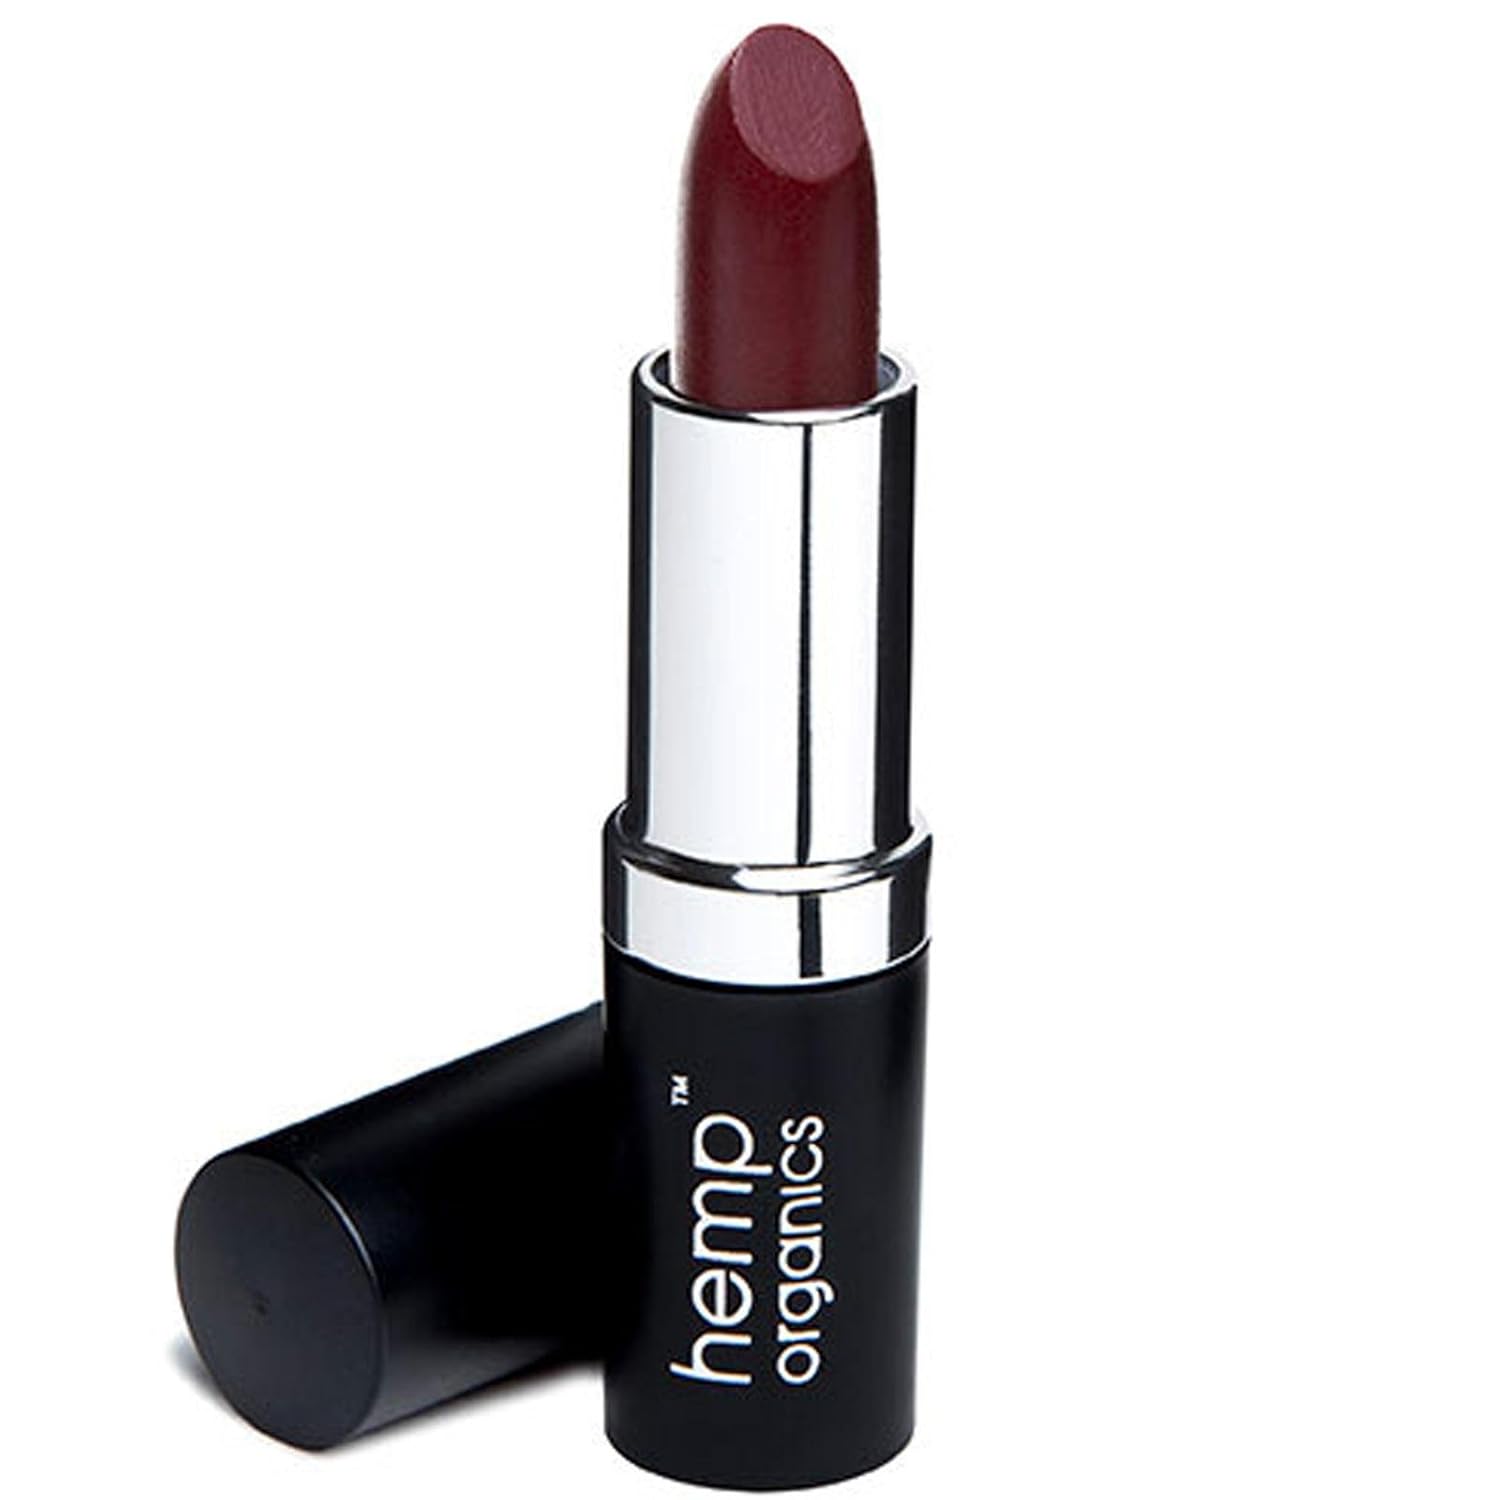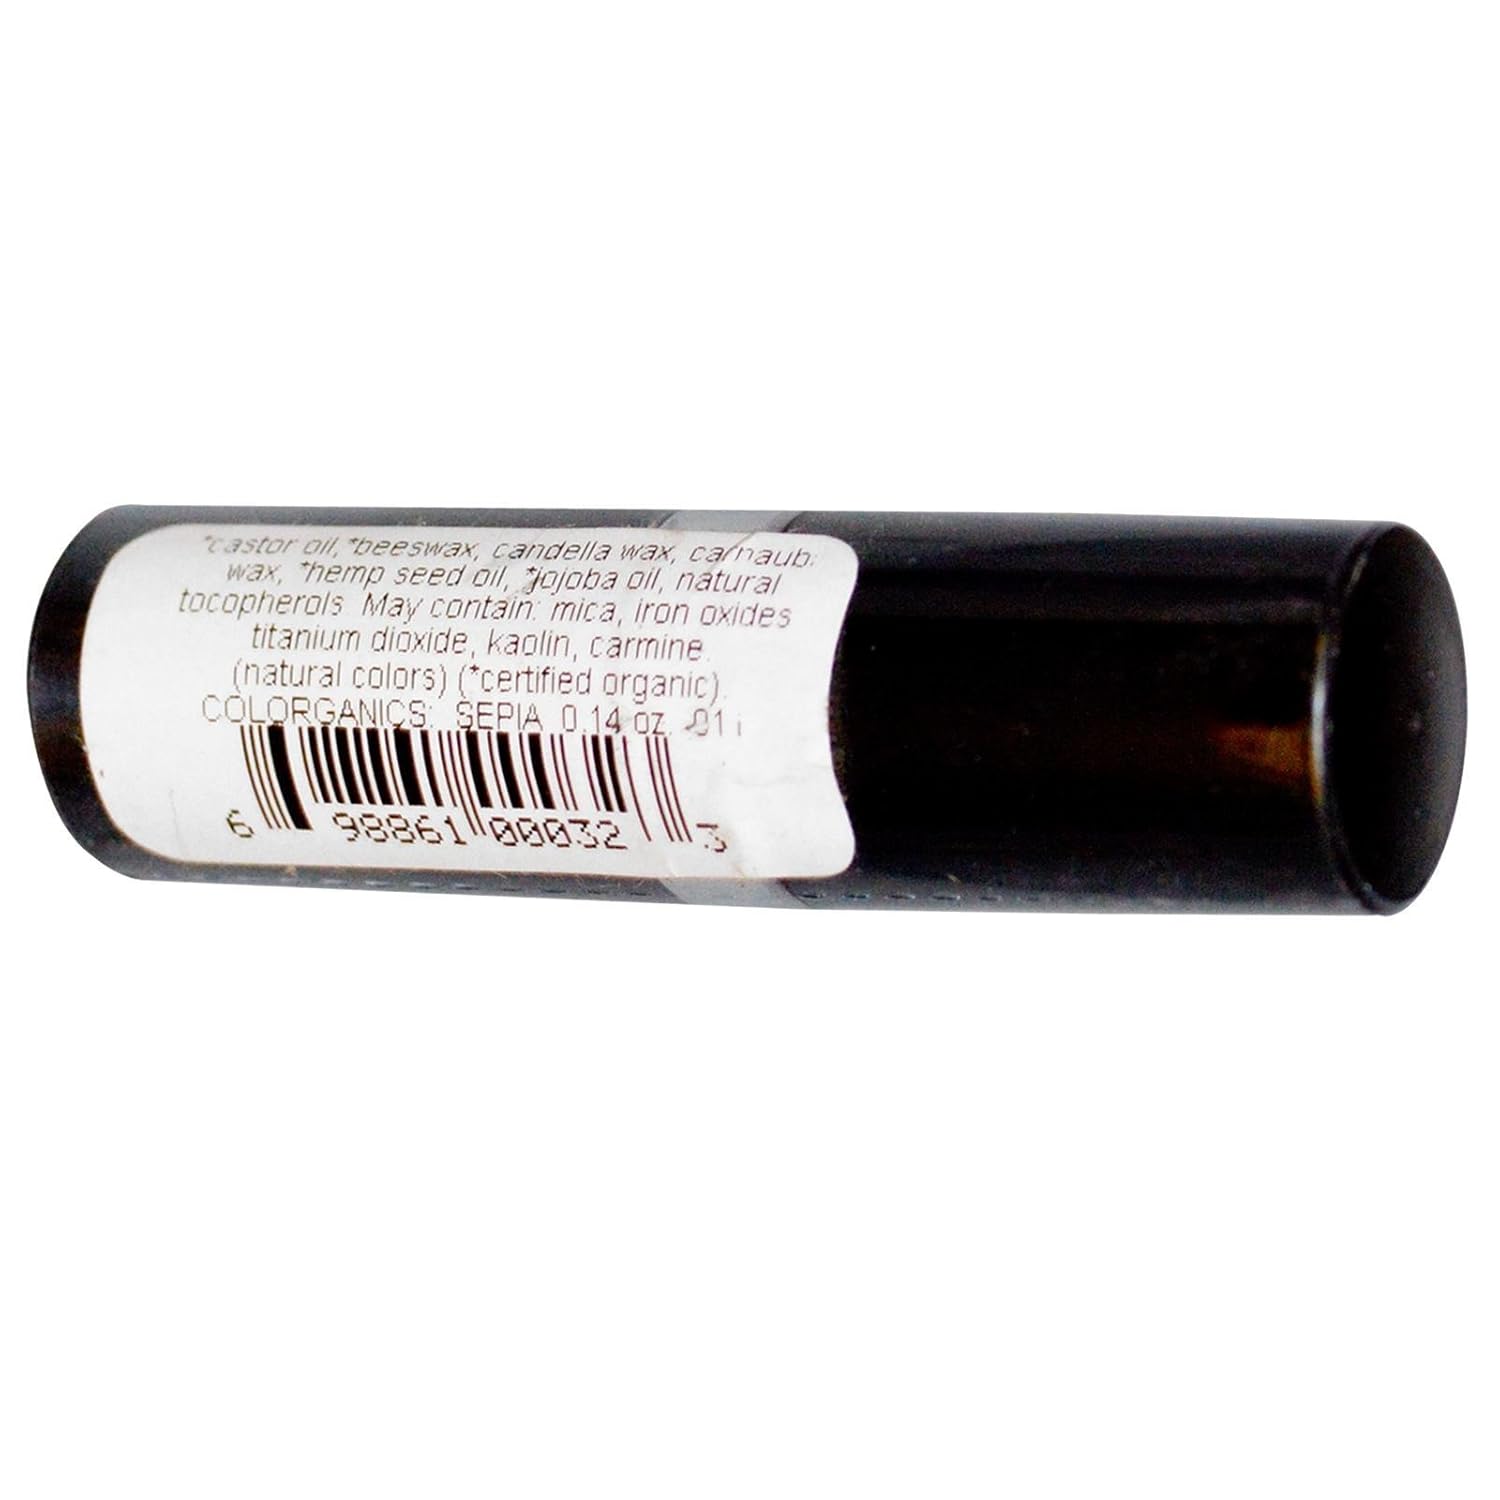
HEMP ORIGINALS Black Cherry Lipstick, 0.14 OZ
Category: All Beauty
Benefits: Delivers natural pigments in a traditional lipstick shape, yet maintains its organic integrity. The base is 95% certified organic ingredients, and uses no petro-derived FD&C;; dyes that can dry and crack your lips. Organic beeswax combined with carnauba & candelilla plant waxes seal in moisture and adhere pigment to lips for kiss proof wear. For more intense lips, wear with a base of colorganics lip liners. Use: Apply alone for full color look; match to the natural color tone of your skin. Mix together any of our 32 colors for your own unique shade. For less color and fuller moisturizing add a quick base of our lip tints, or line with our organic lip liners. Add additional shine with our 97% organic Karma Gloss.Ingredients: Certified organic castor oil, certified organic beeswax, candelilla & carnauba wax, certified organic hemp seed oil, certified organic jojoba oil, natural vitamin E. May contain mica, iron oxides, carmine, titanium dioxide (non-FD&C;C;C natural pigments).
Features: Hemp Organics Black Cherry Lipstick is a mix of deep cherry fused with burgundy brown Moisturizing with long lasting color | This shades goes on in a light to medium finish while a deeper shade surfaces with each swipe | All Natural and Organic Lipstick that is also Moisturizing with a long lasting color | Organic beeswax combines with Organic Carnauba Plant wax to seal in moisture | Does NOT contain Fragrances, Synthetic Preservatives, FD&C;; Dyes, Gluten, Parabens, Nano-particles, and made without Cruelty